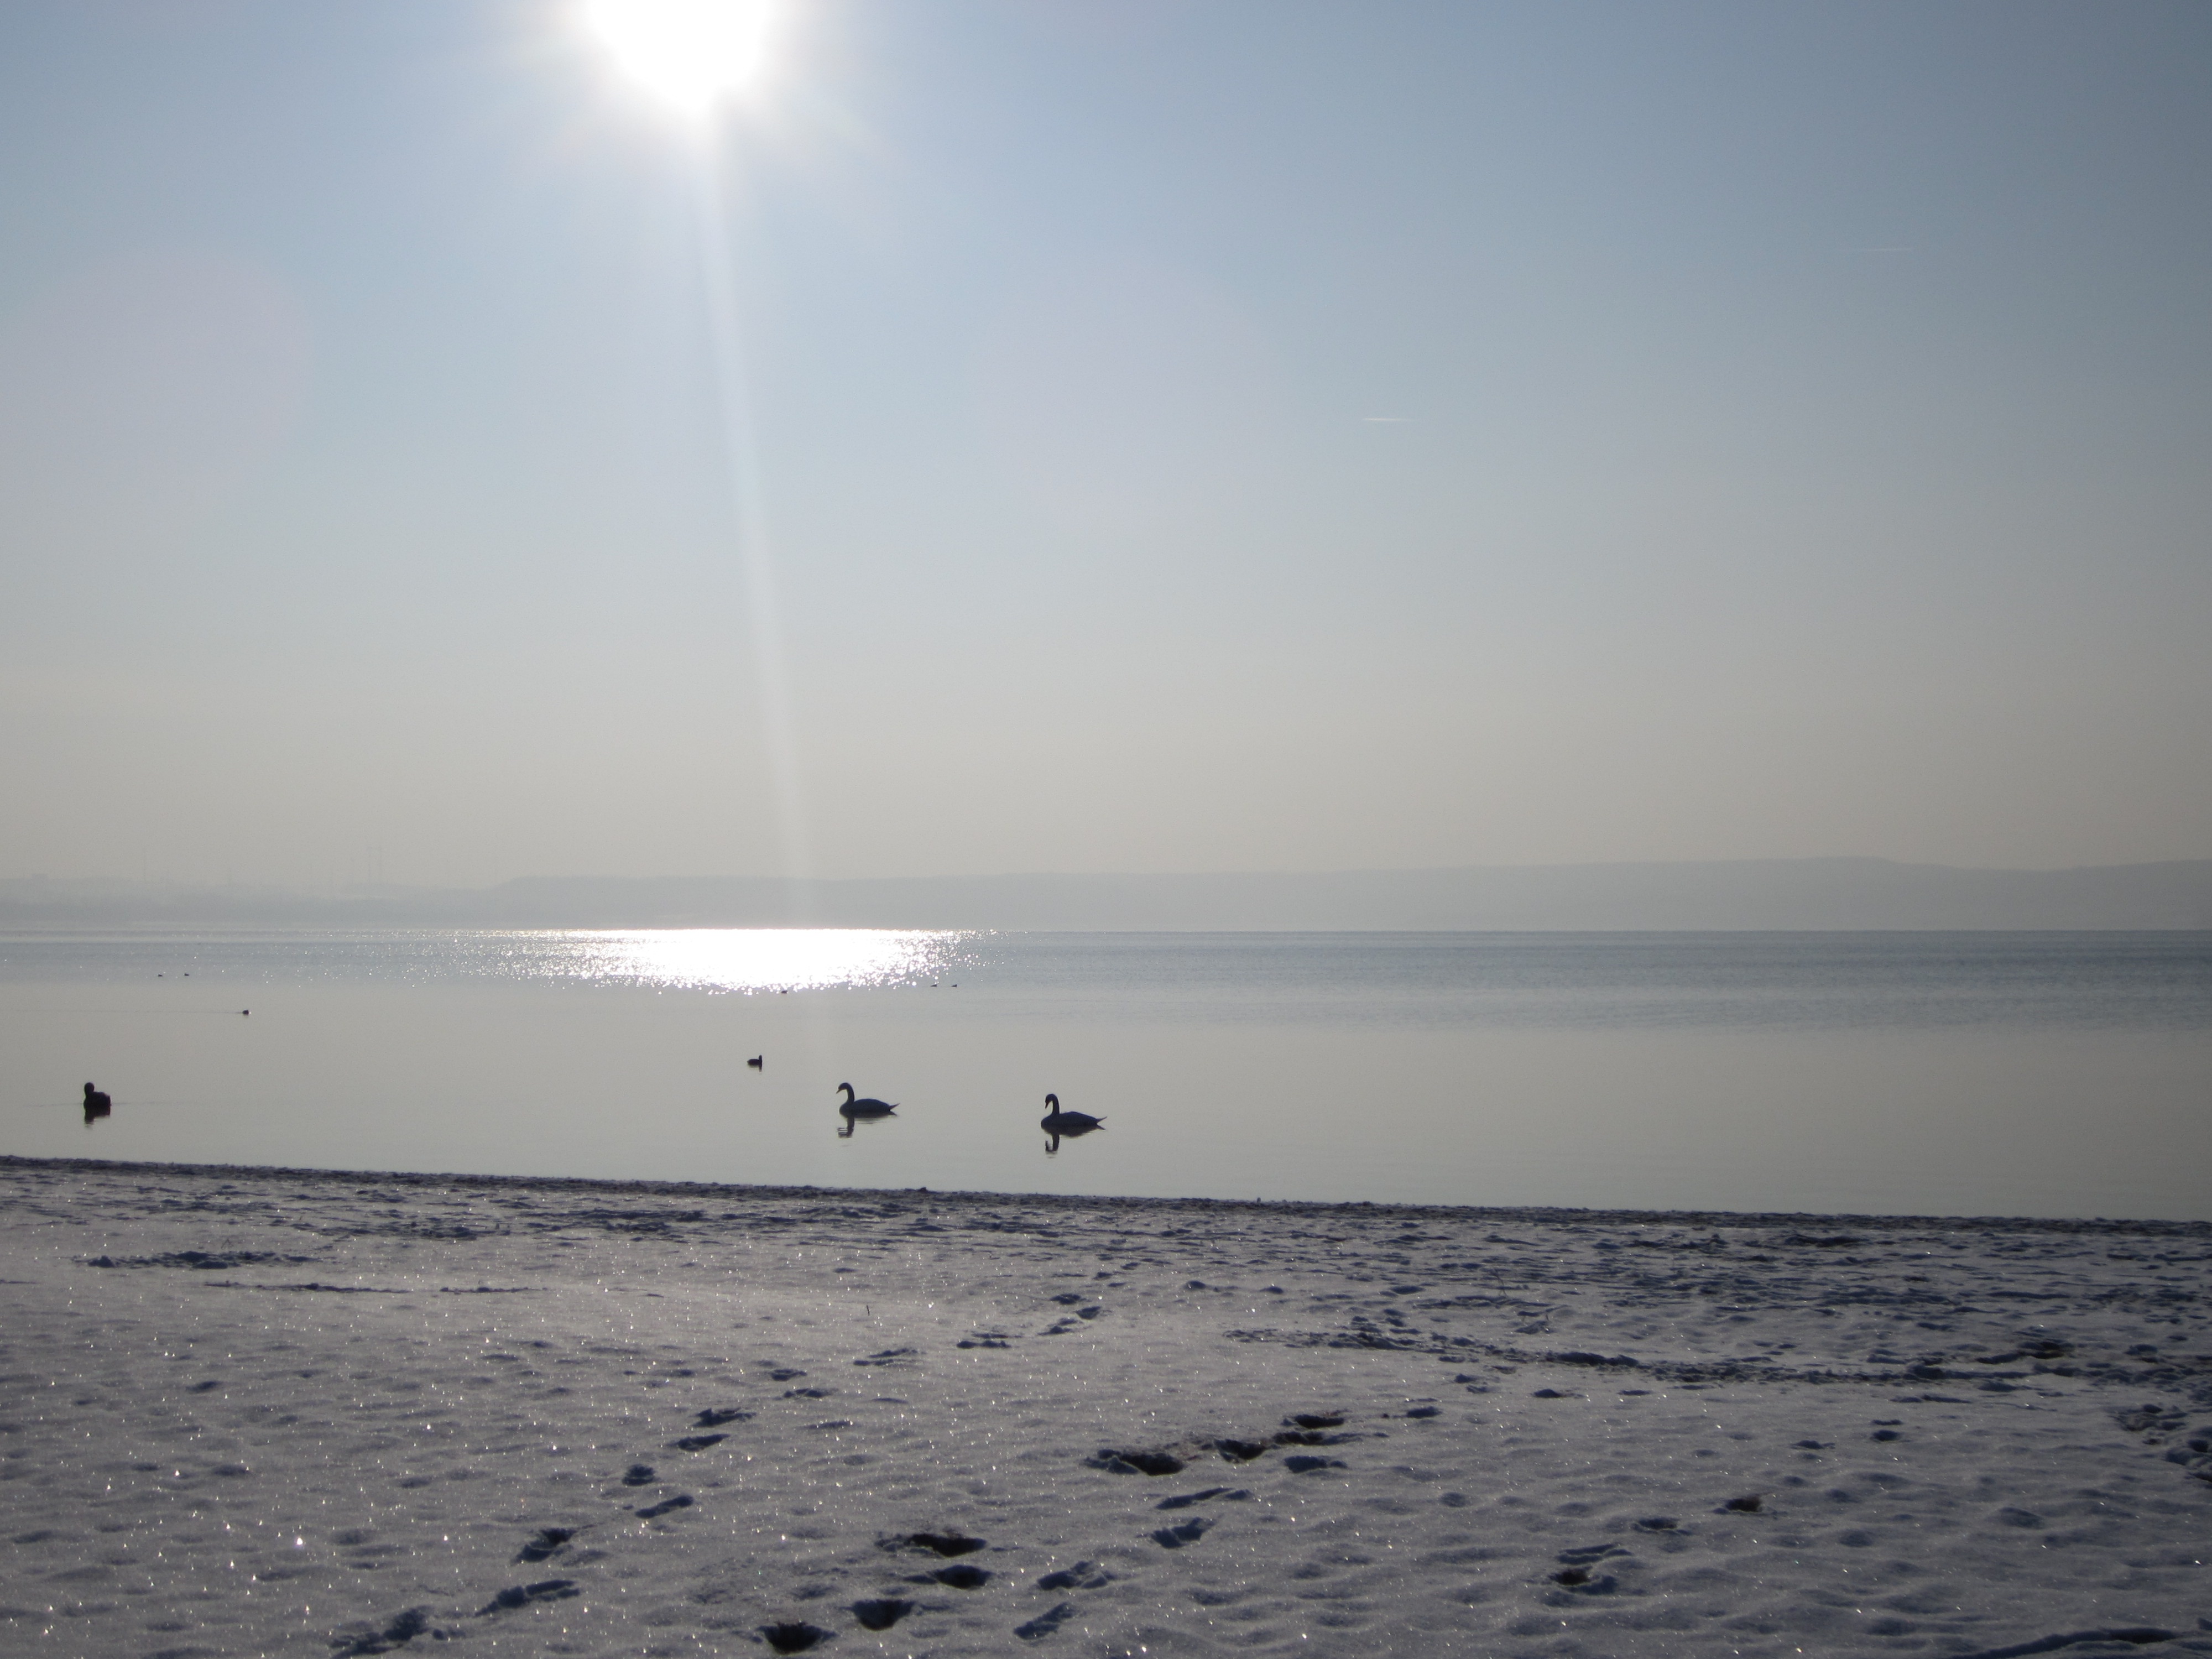
beach, sea, coast, ocean, horizon, cloud, sun, sunrise, sunlight, morning, shore, wave, dawn, summer, dusk, holiday, body of water, beach sea, by the sea, small sea, atmospheric phenomenon, wind wave